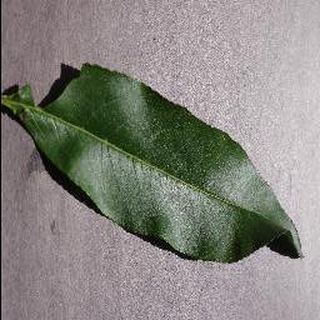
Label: healthy_peach